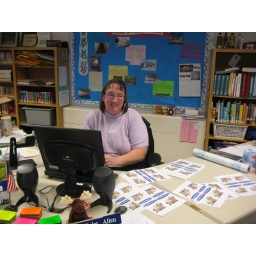
At the library desk in Harmony